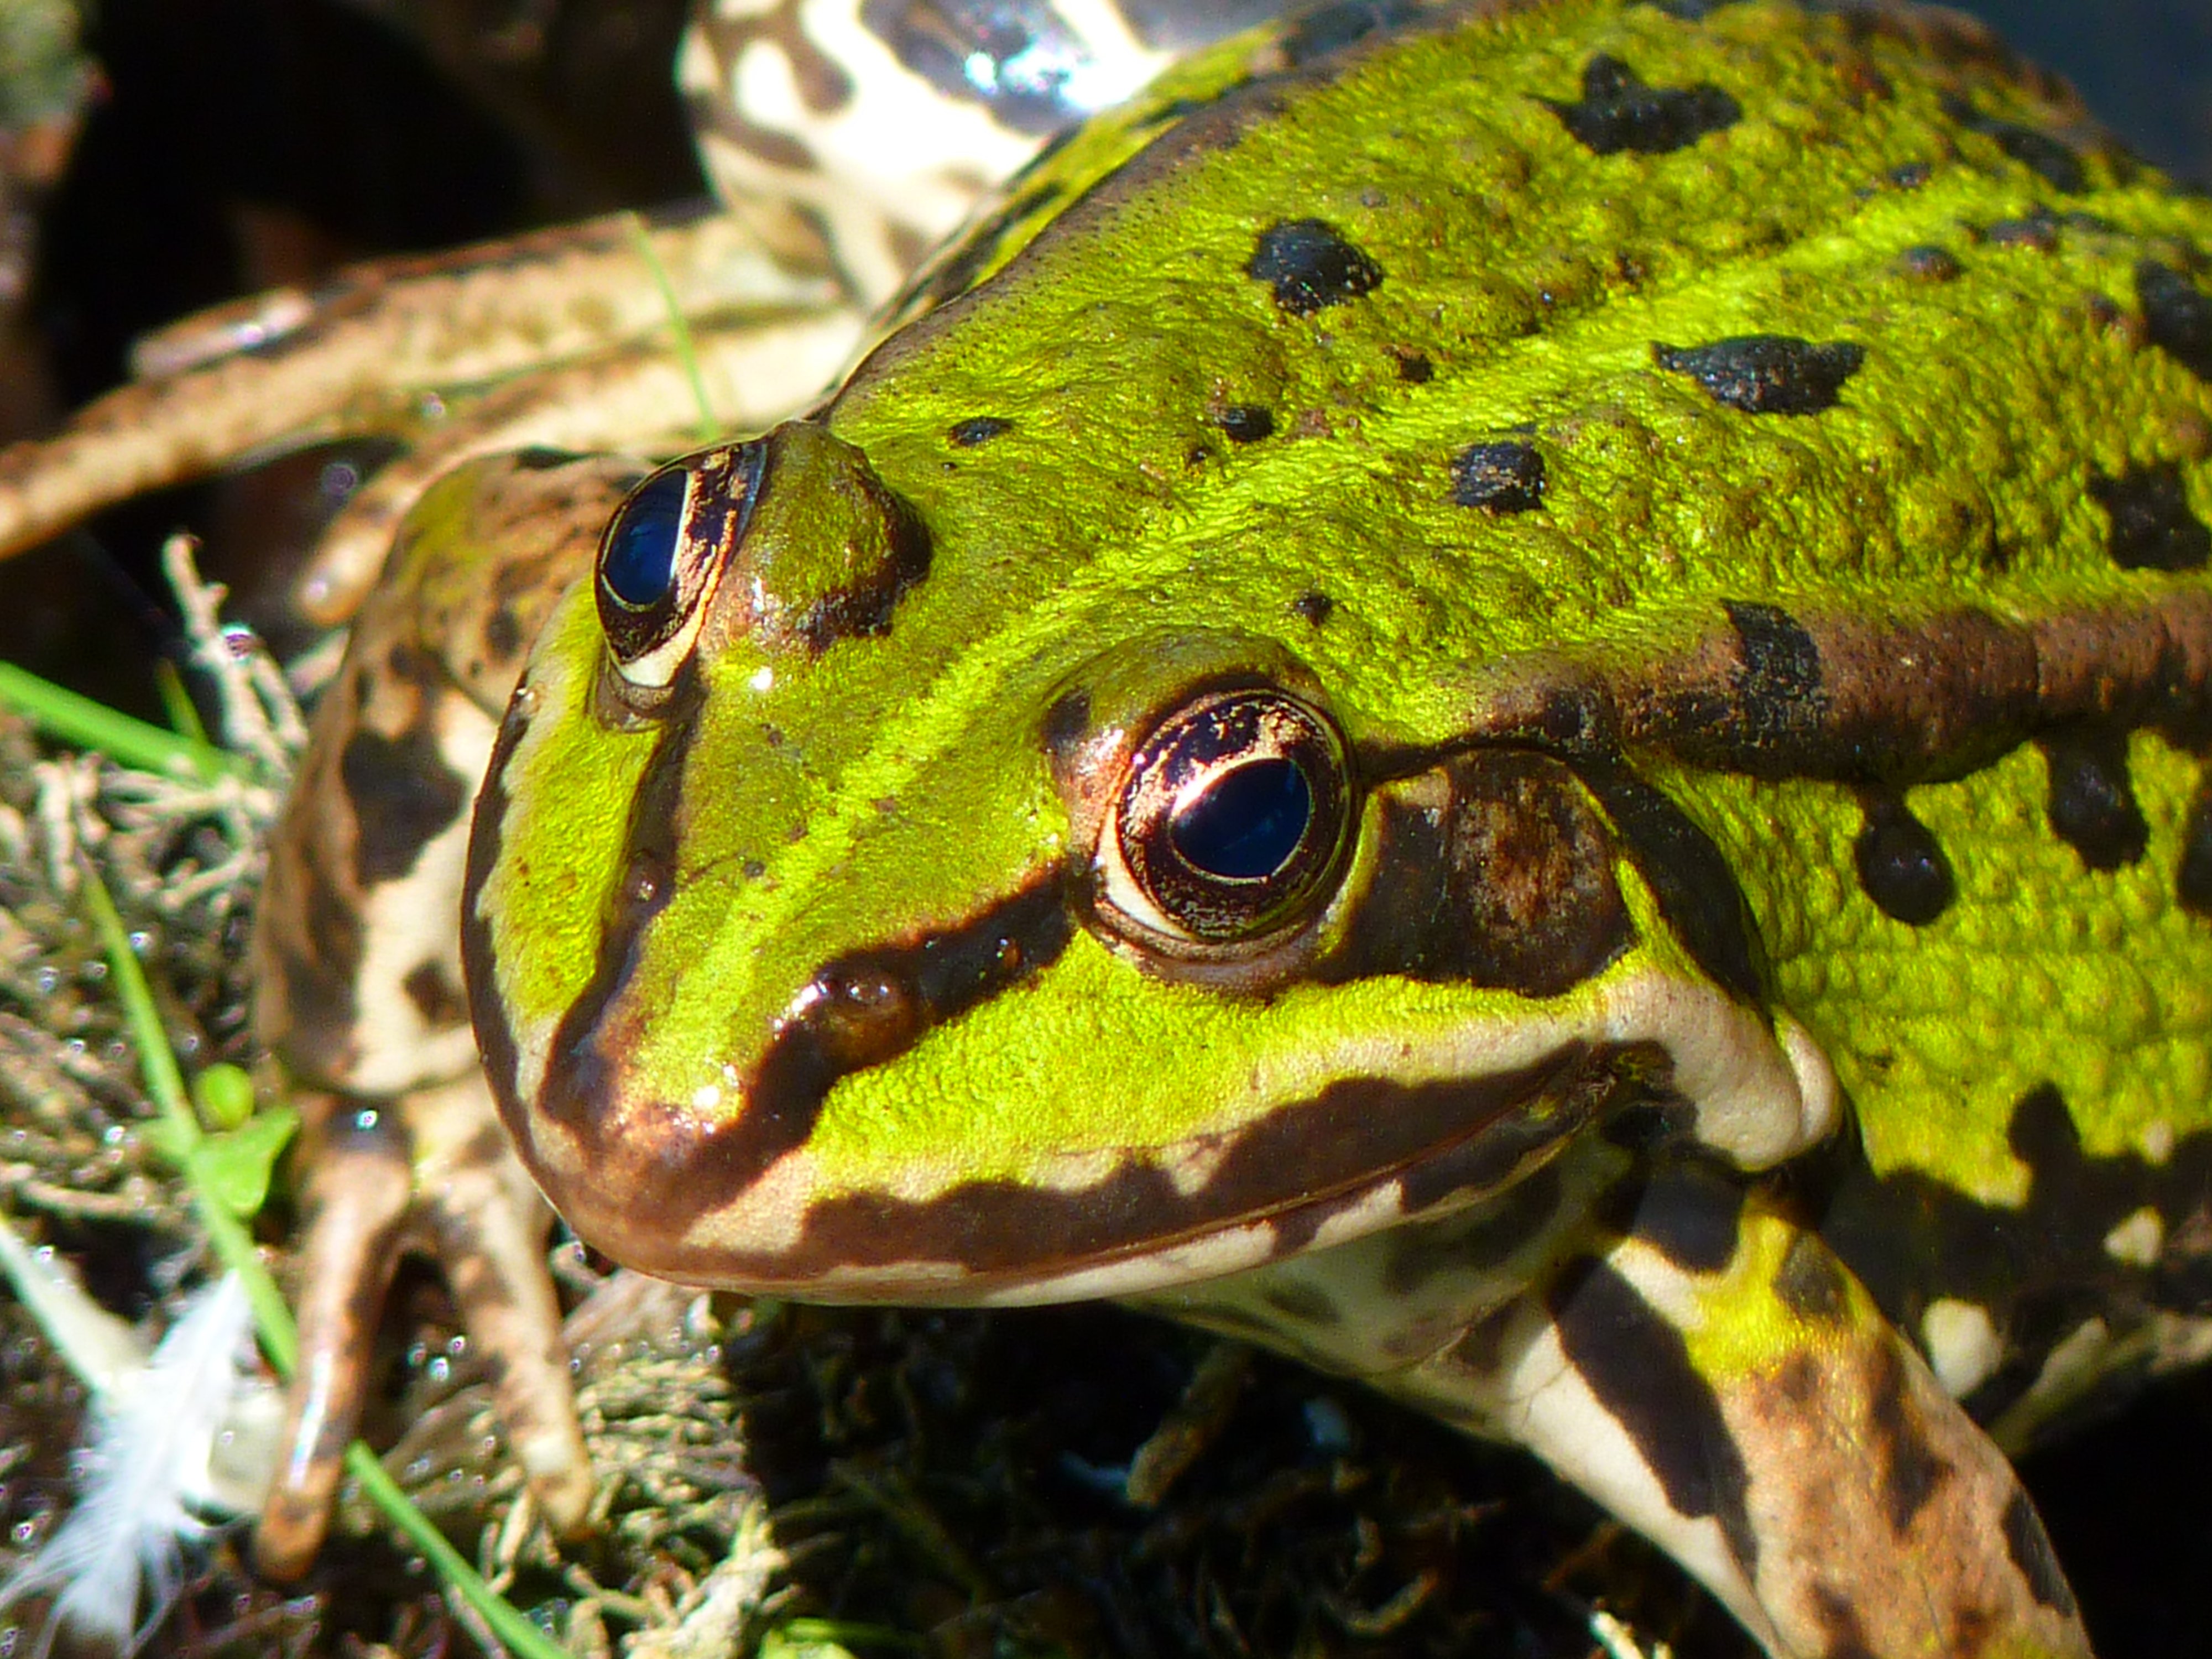
water, nature, wildlife, green, biology, frog, amphibian, fauna, close up, vertebrate, creature, salamandra, macro photography, frog pond, bullfrog, ranidae, european fire salamander